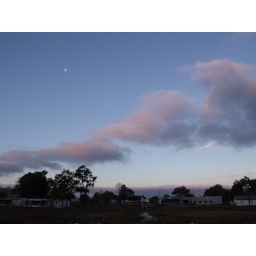
purple clouds to the West with the moon shining bright and lovely in the glorious blue sky